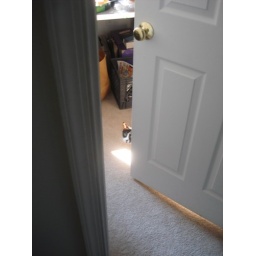
crap, theres a dog in the house